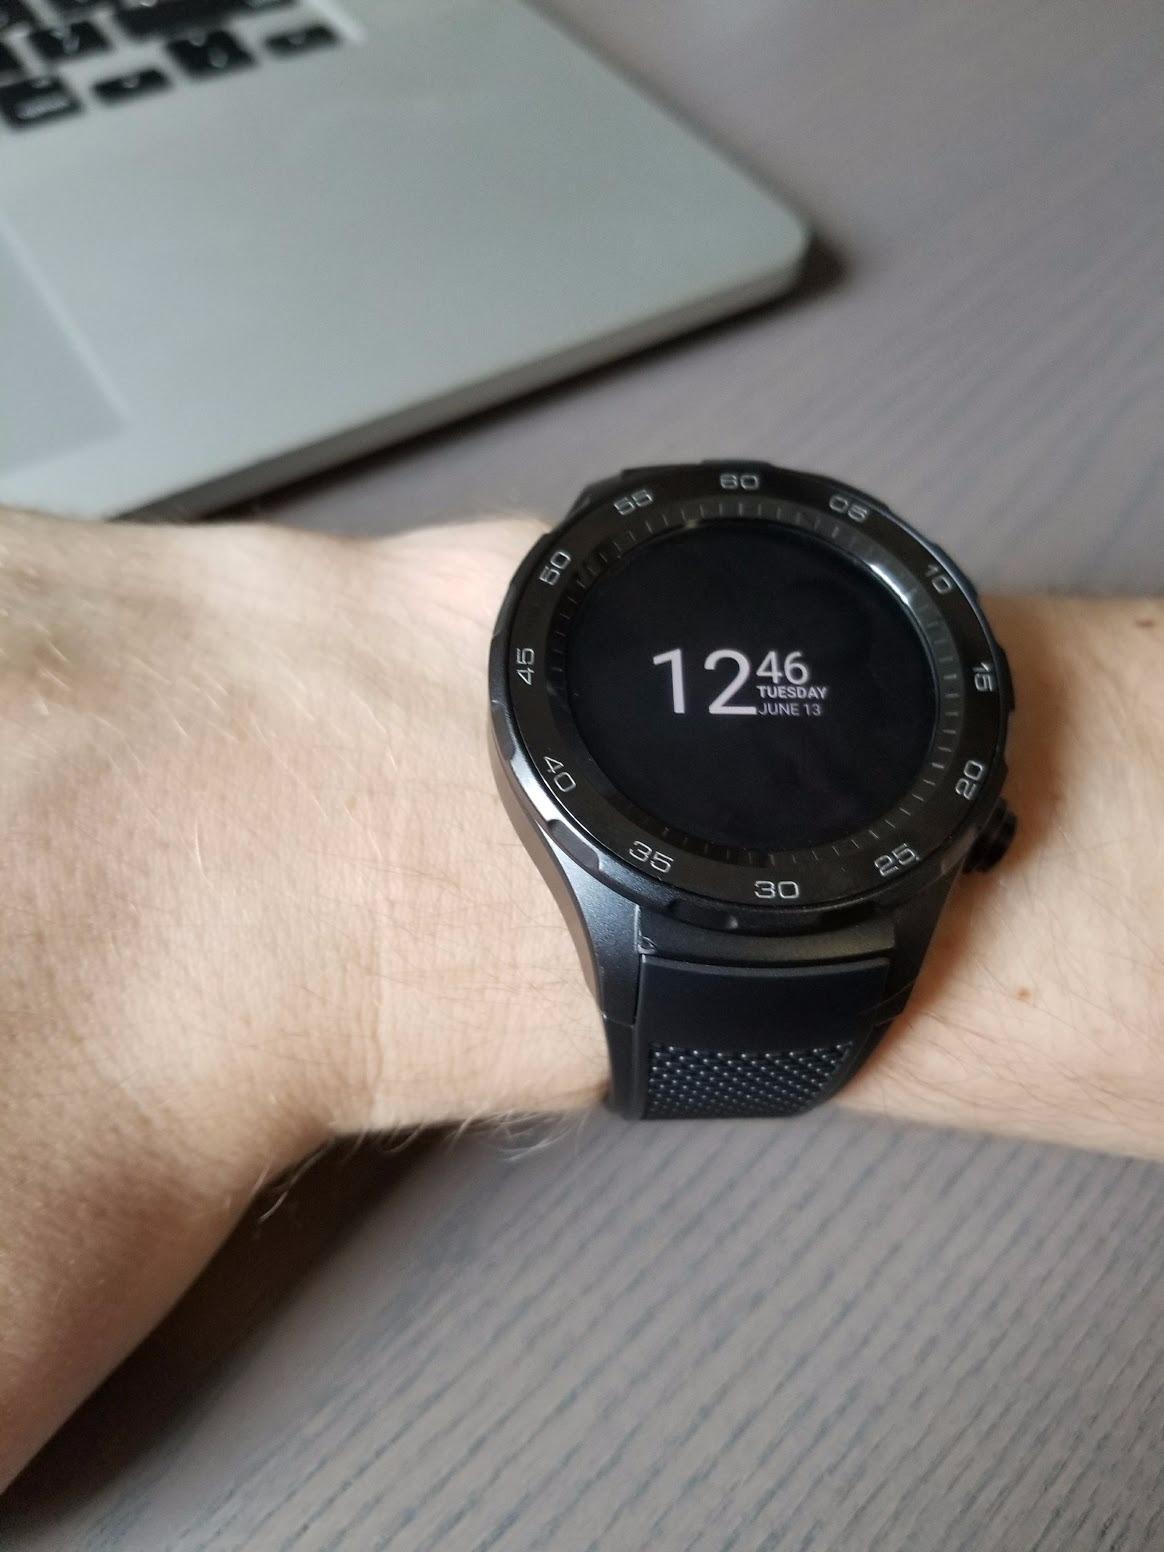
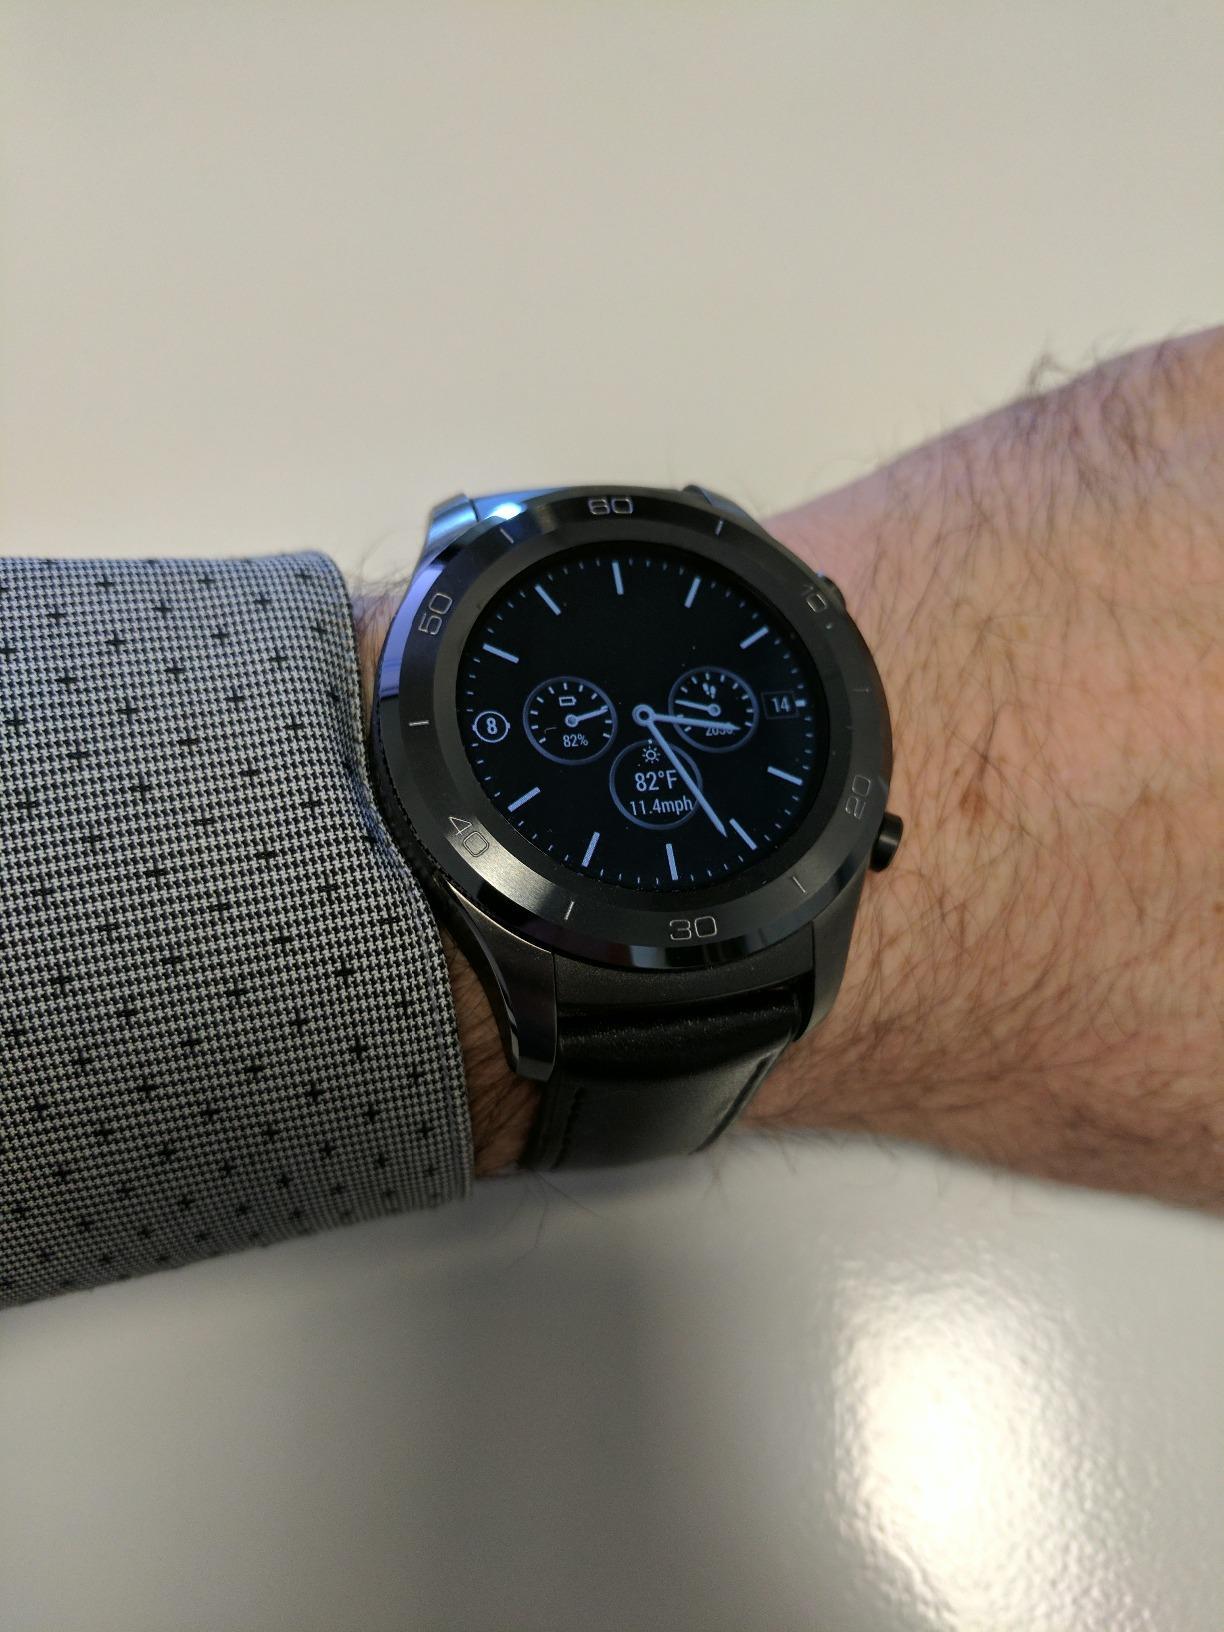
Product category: smartwatch
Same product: yes